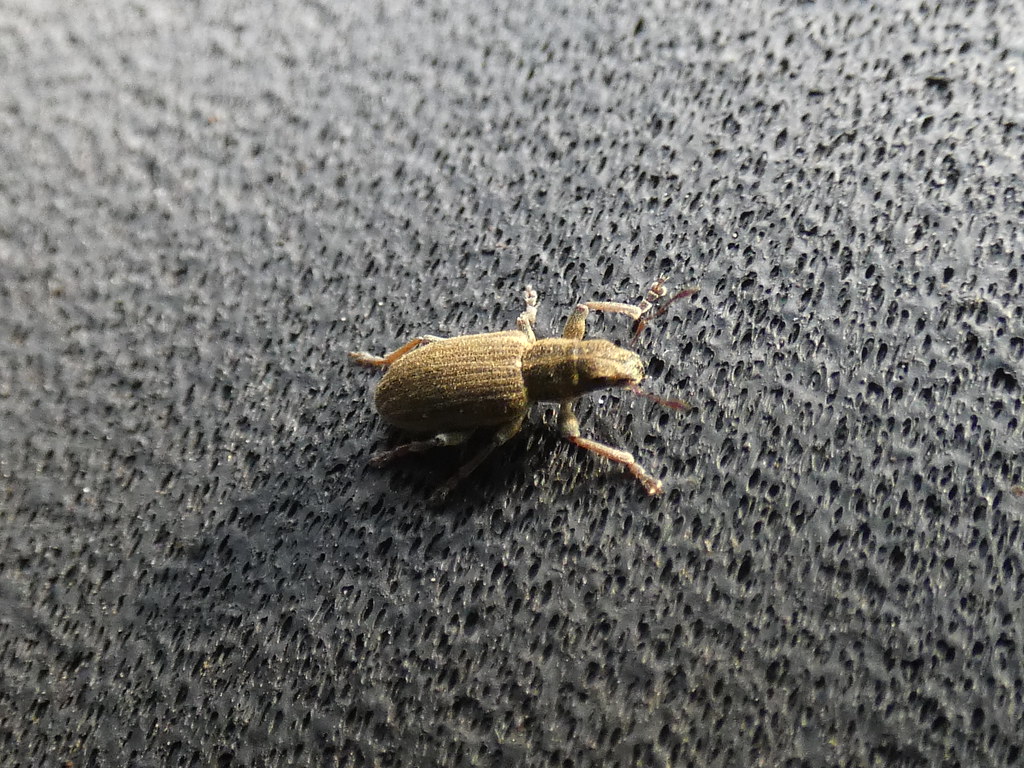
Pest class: pea_leaf_weevil